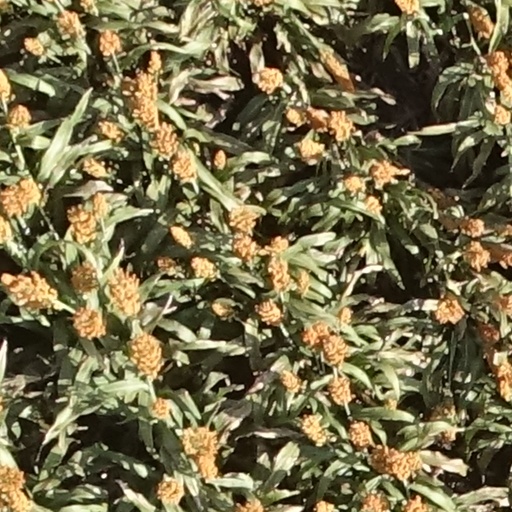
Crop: sorghum